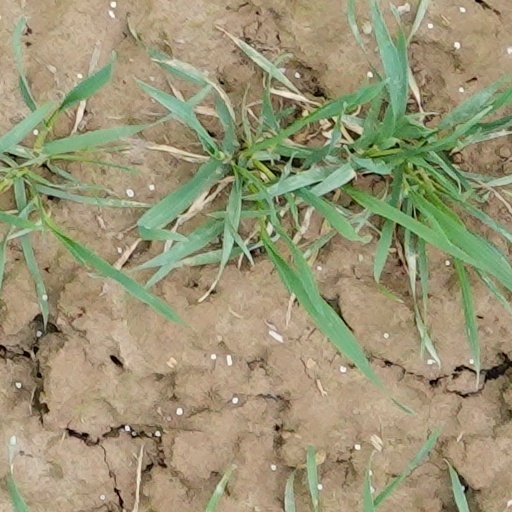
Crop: wheat